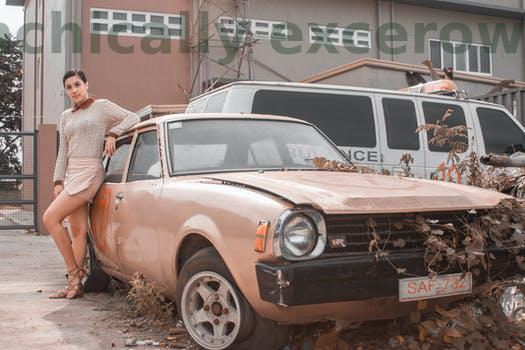
Label: Watermark